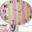
Label: clock